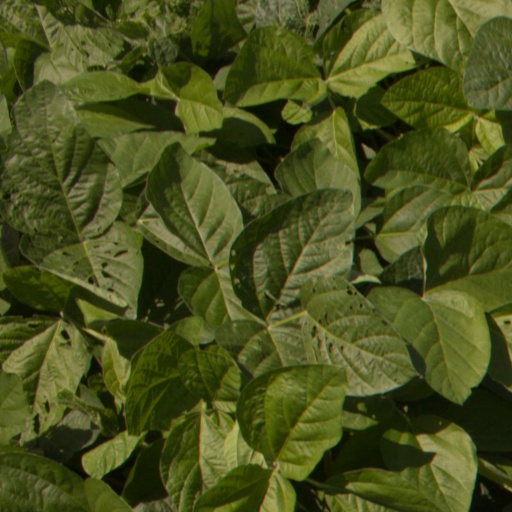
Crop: soybean